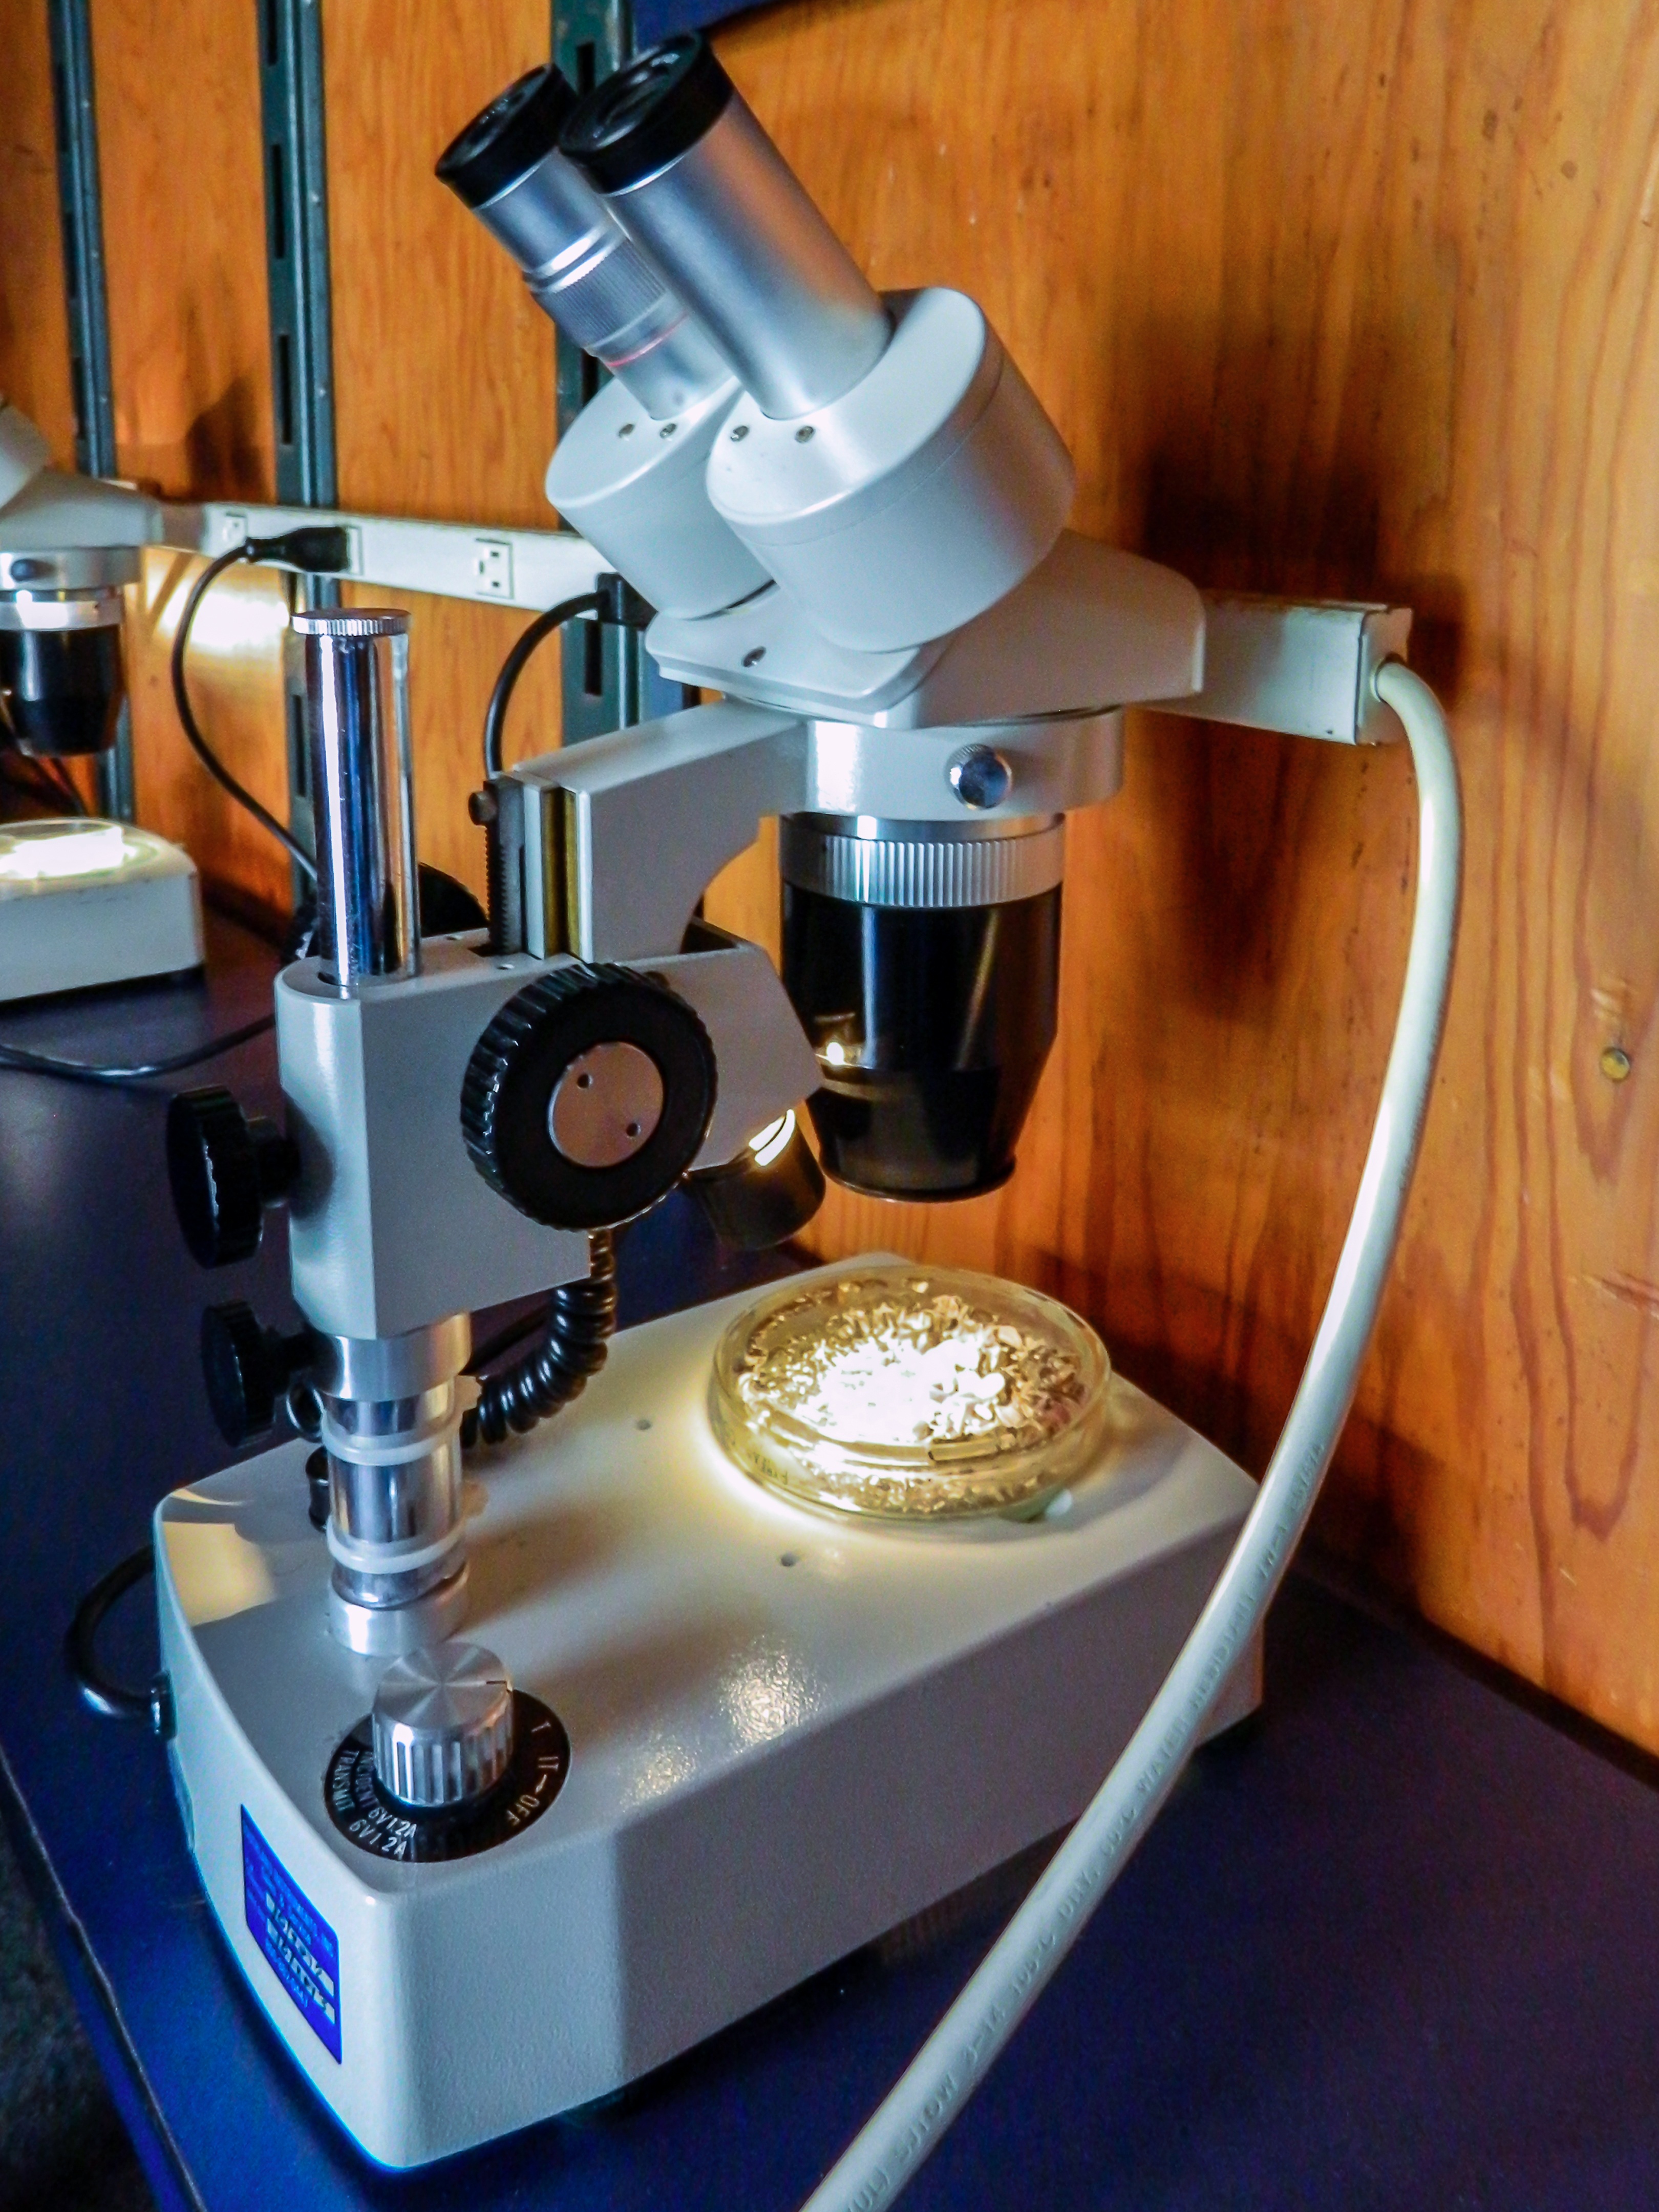
coffee, technology, equipment, drink, espresso, education, research, science, scientific instrument, laboratory, lab, microscope, analysis, scientist, microbiology, optical instrument